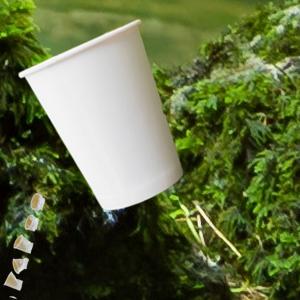
Label: cups